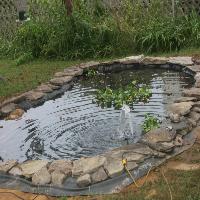
Weather: cloudy or overcast